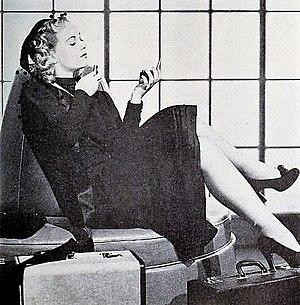
Janet Shaw est une actrice américaine.